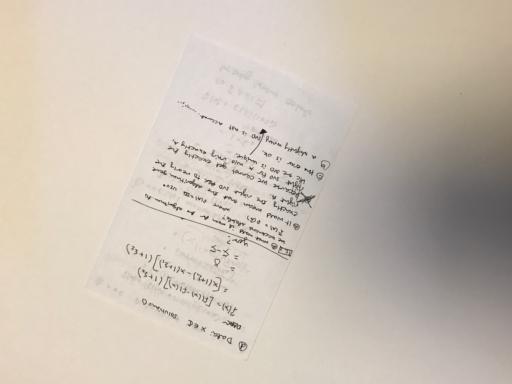
Label: paper